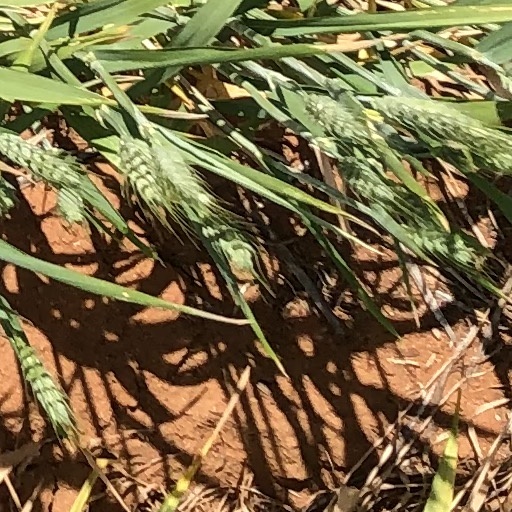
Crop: wheat